Bum Day

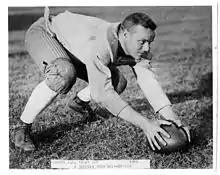
Day with Tech in 1918

Ashel Monroe "Bum" Day (August 3, 1898 – January 30, 1988), was an American college football player who was a center for both the Georgia Tech Yellow Jackets of the Georgia Institute of Technology and the Georgia Bulldogs of the University of Georgia. He was the first Southern player ever selected first-team All-America by Walter Camp, who had historically selected college players from Harvard, Yale, Princeton and other Northeastern colleges.